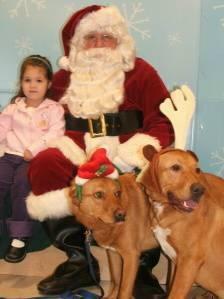
dog